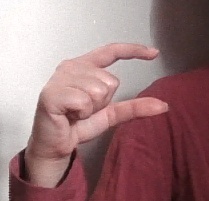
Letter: dal